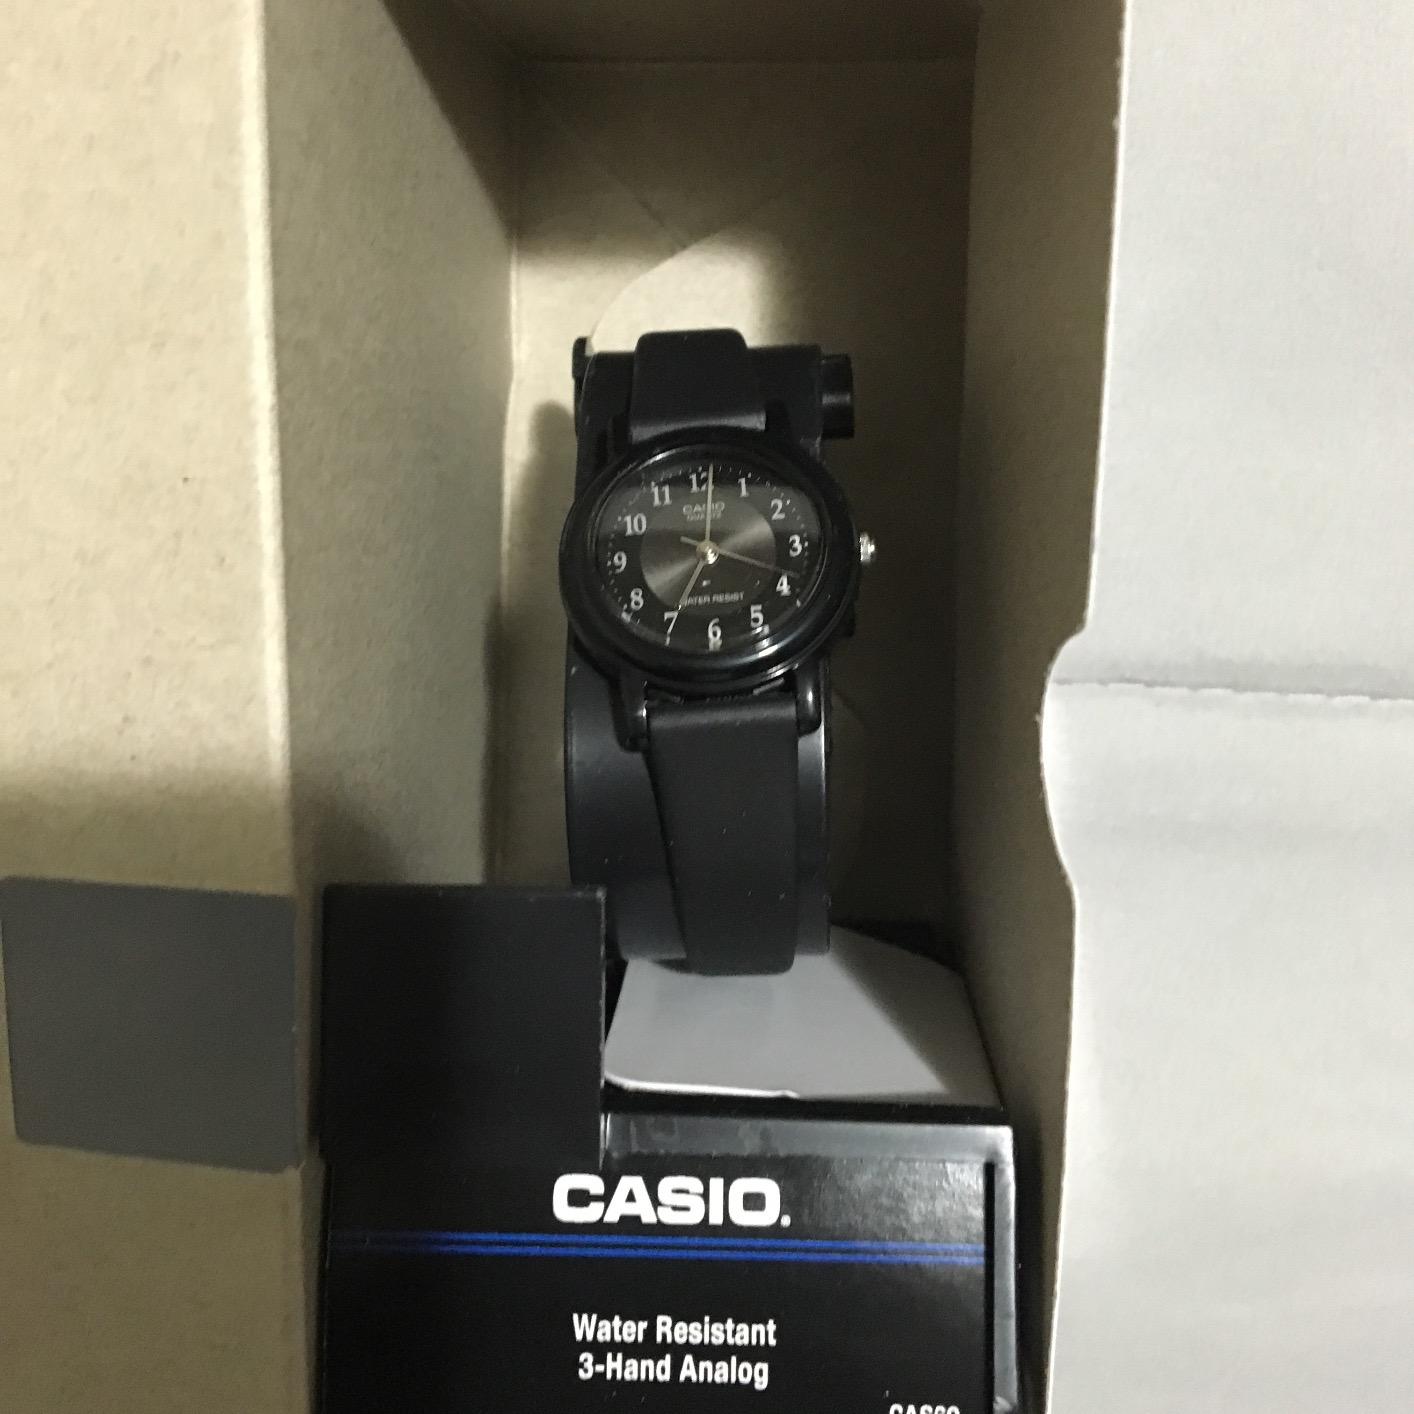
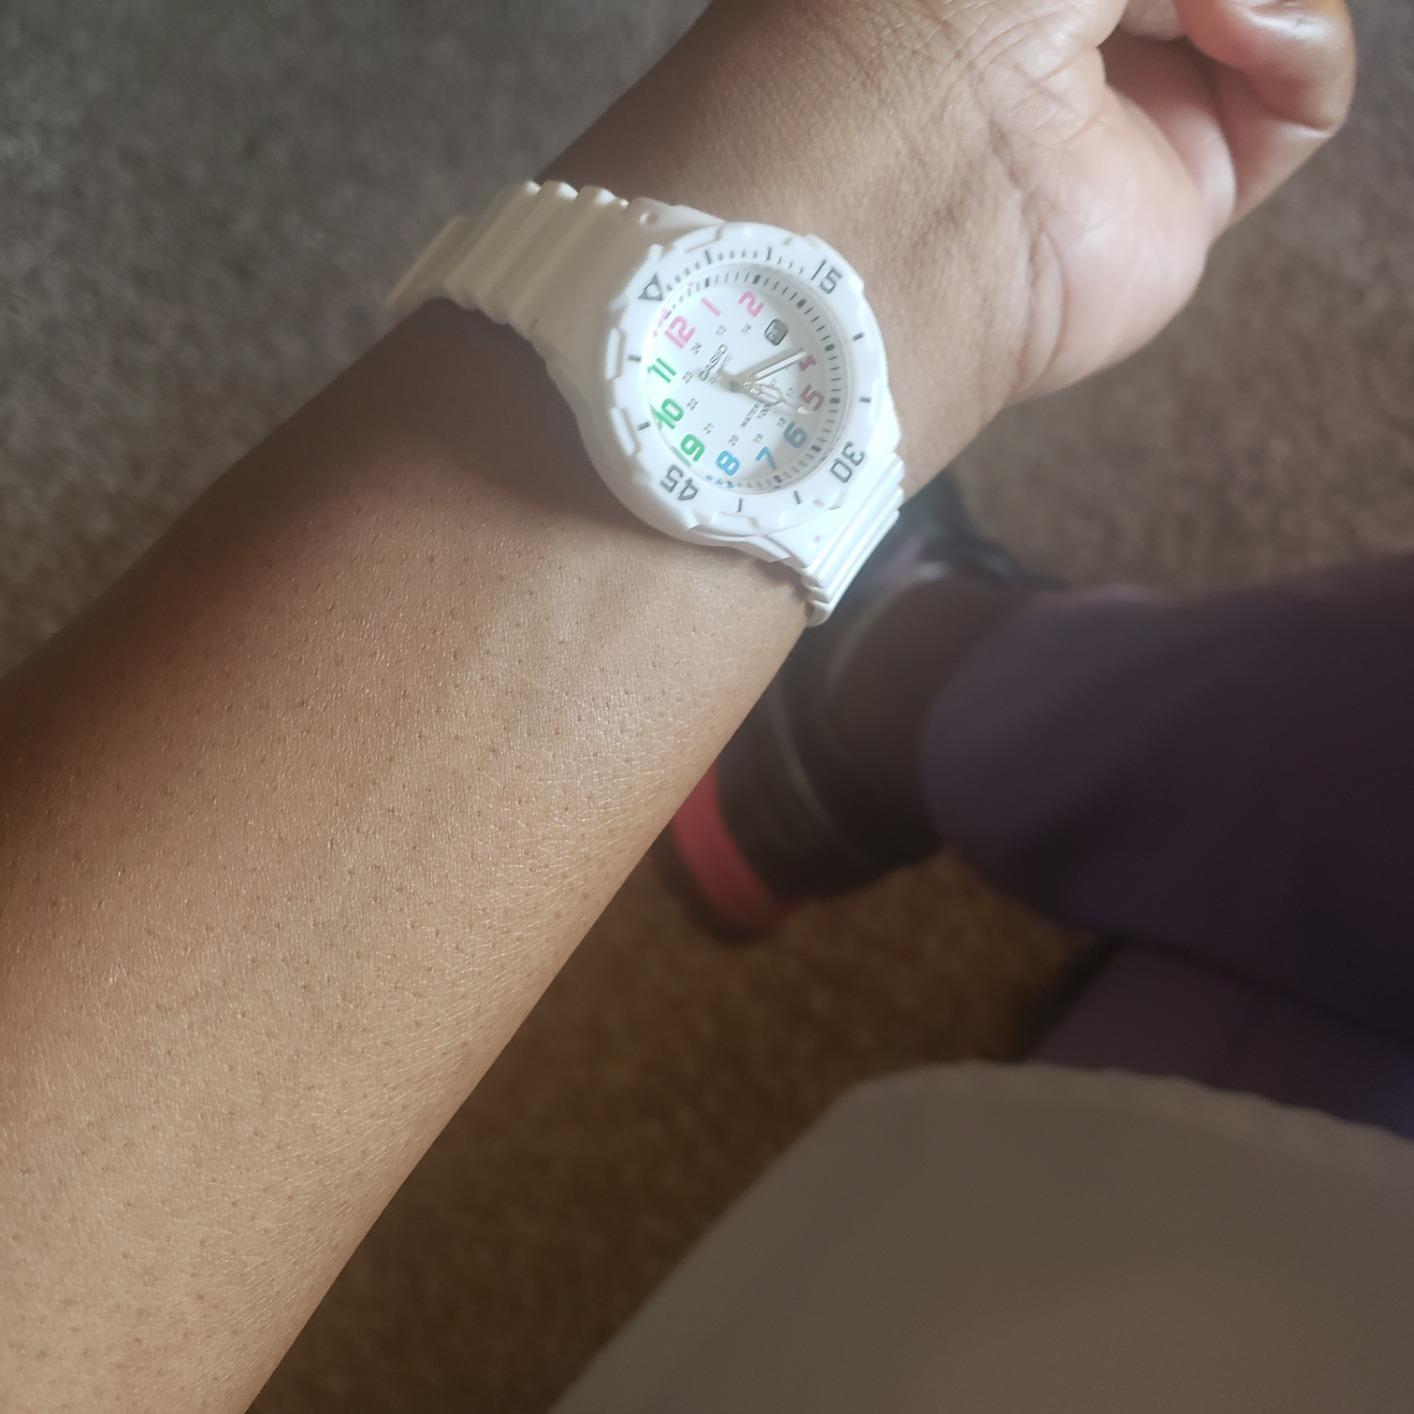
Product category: accessories_watch
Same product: no